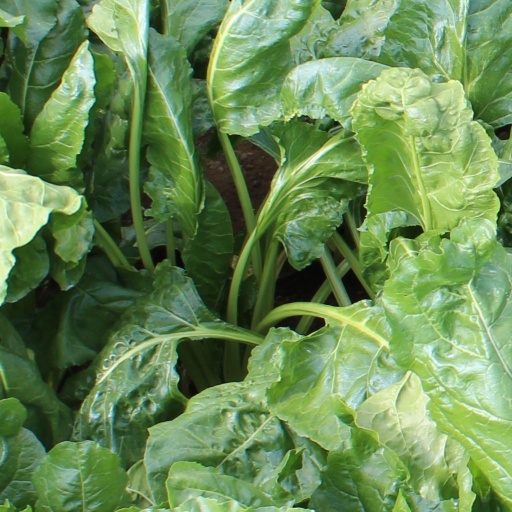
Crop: sugar beet